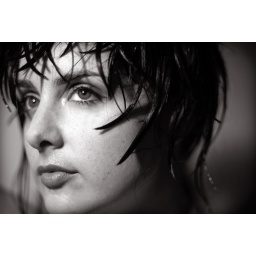
amanda in black and white